Santa Clara University

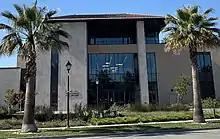
Charney Hall of the Santa Clara University School of Law

The School of Engineering was founded and began offering bachelor's degrees in 1912. Over the next century, the school added Master's and doctoral programs designed to meet Silicon Valley's growing need for expert engineers. Today, the Valley provides opportunities for the school's students and faculty, particularly those in electrical engineering and information technology, to work closely with high-tech companies and government institutions. This ranges from individual internships to larger partnerships with projects such as O/OREOS.